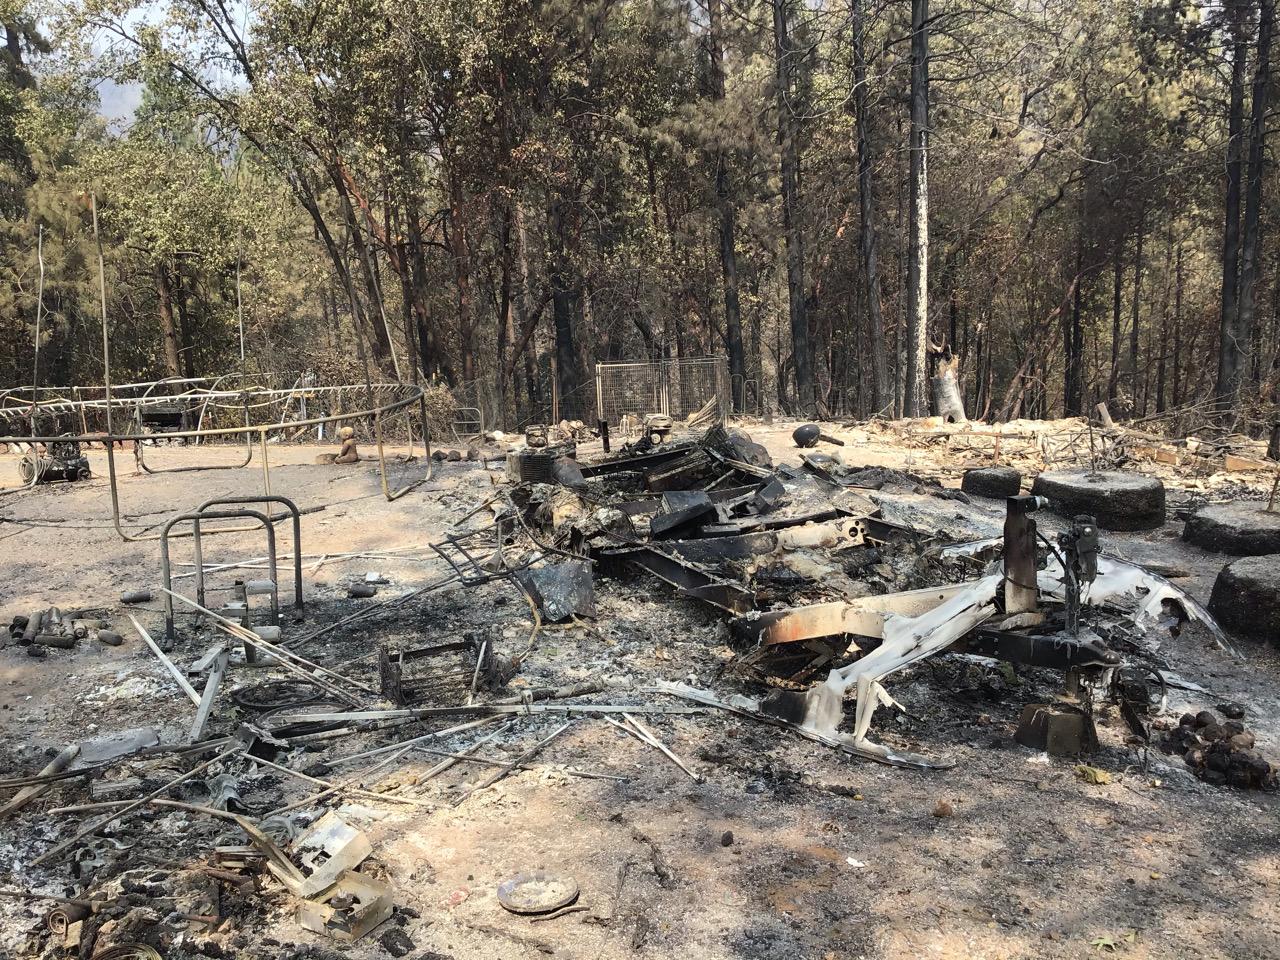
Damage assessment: destroyed